Alkvettern Manor

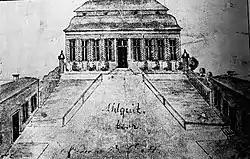
Alkvettern Manor, in 1772, by Johan Gustaf Härstedt

Alkvettern Manor is a manor house at lake Alkvettern in Bjurtjärn, Storfors Municipality, Värmland County. It is located near Kyrksten, southeast of Storfors and 13 km (8 mi) northwest of Karlskoga. The manor has served as residence for members of several notable Swedish families, for instance the af Geijerstam, Mitander and Linroth families.